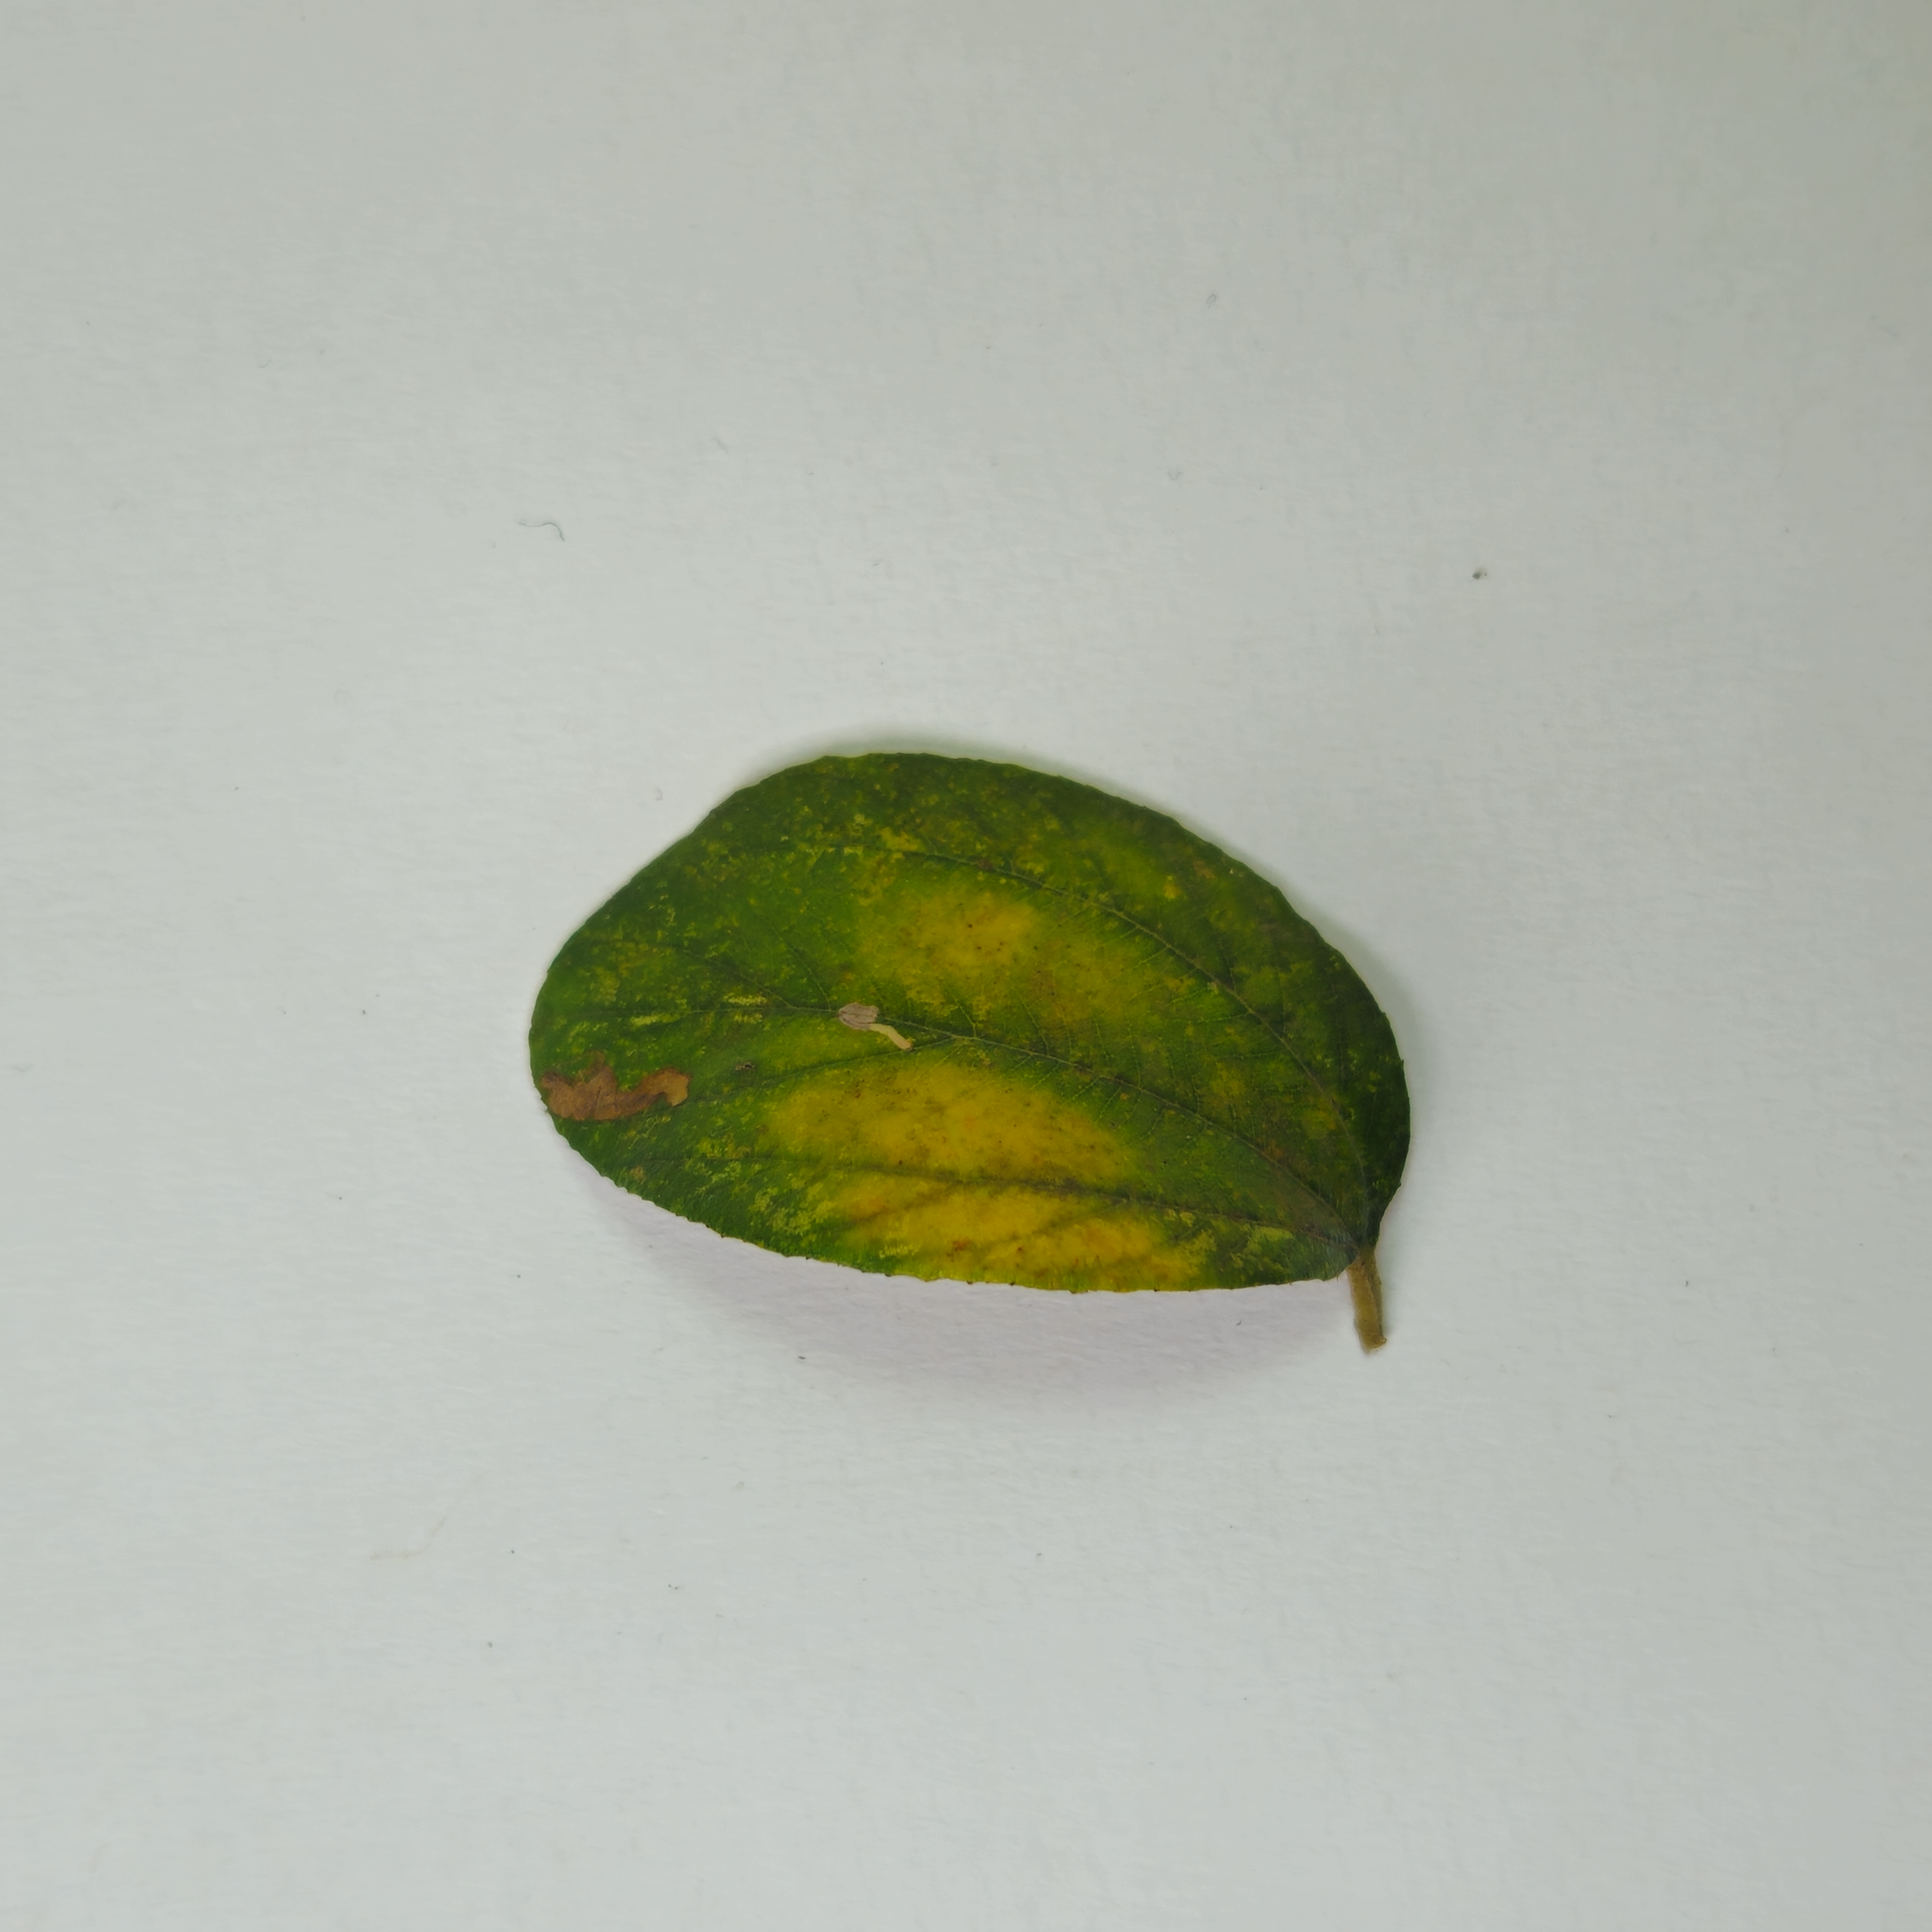
Label: Yellow